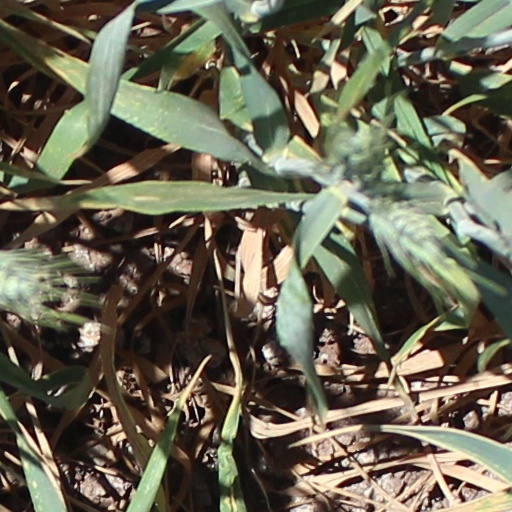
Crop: wheat